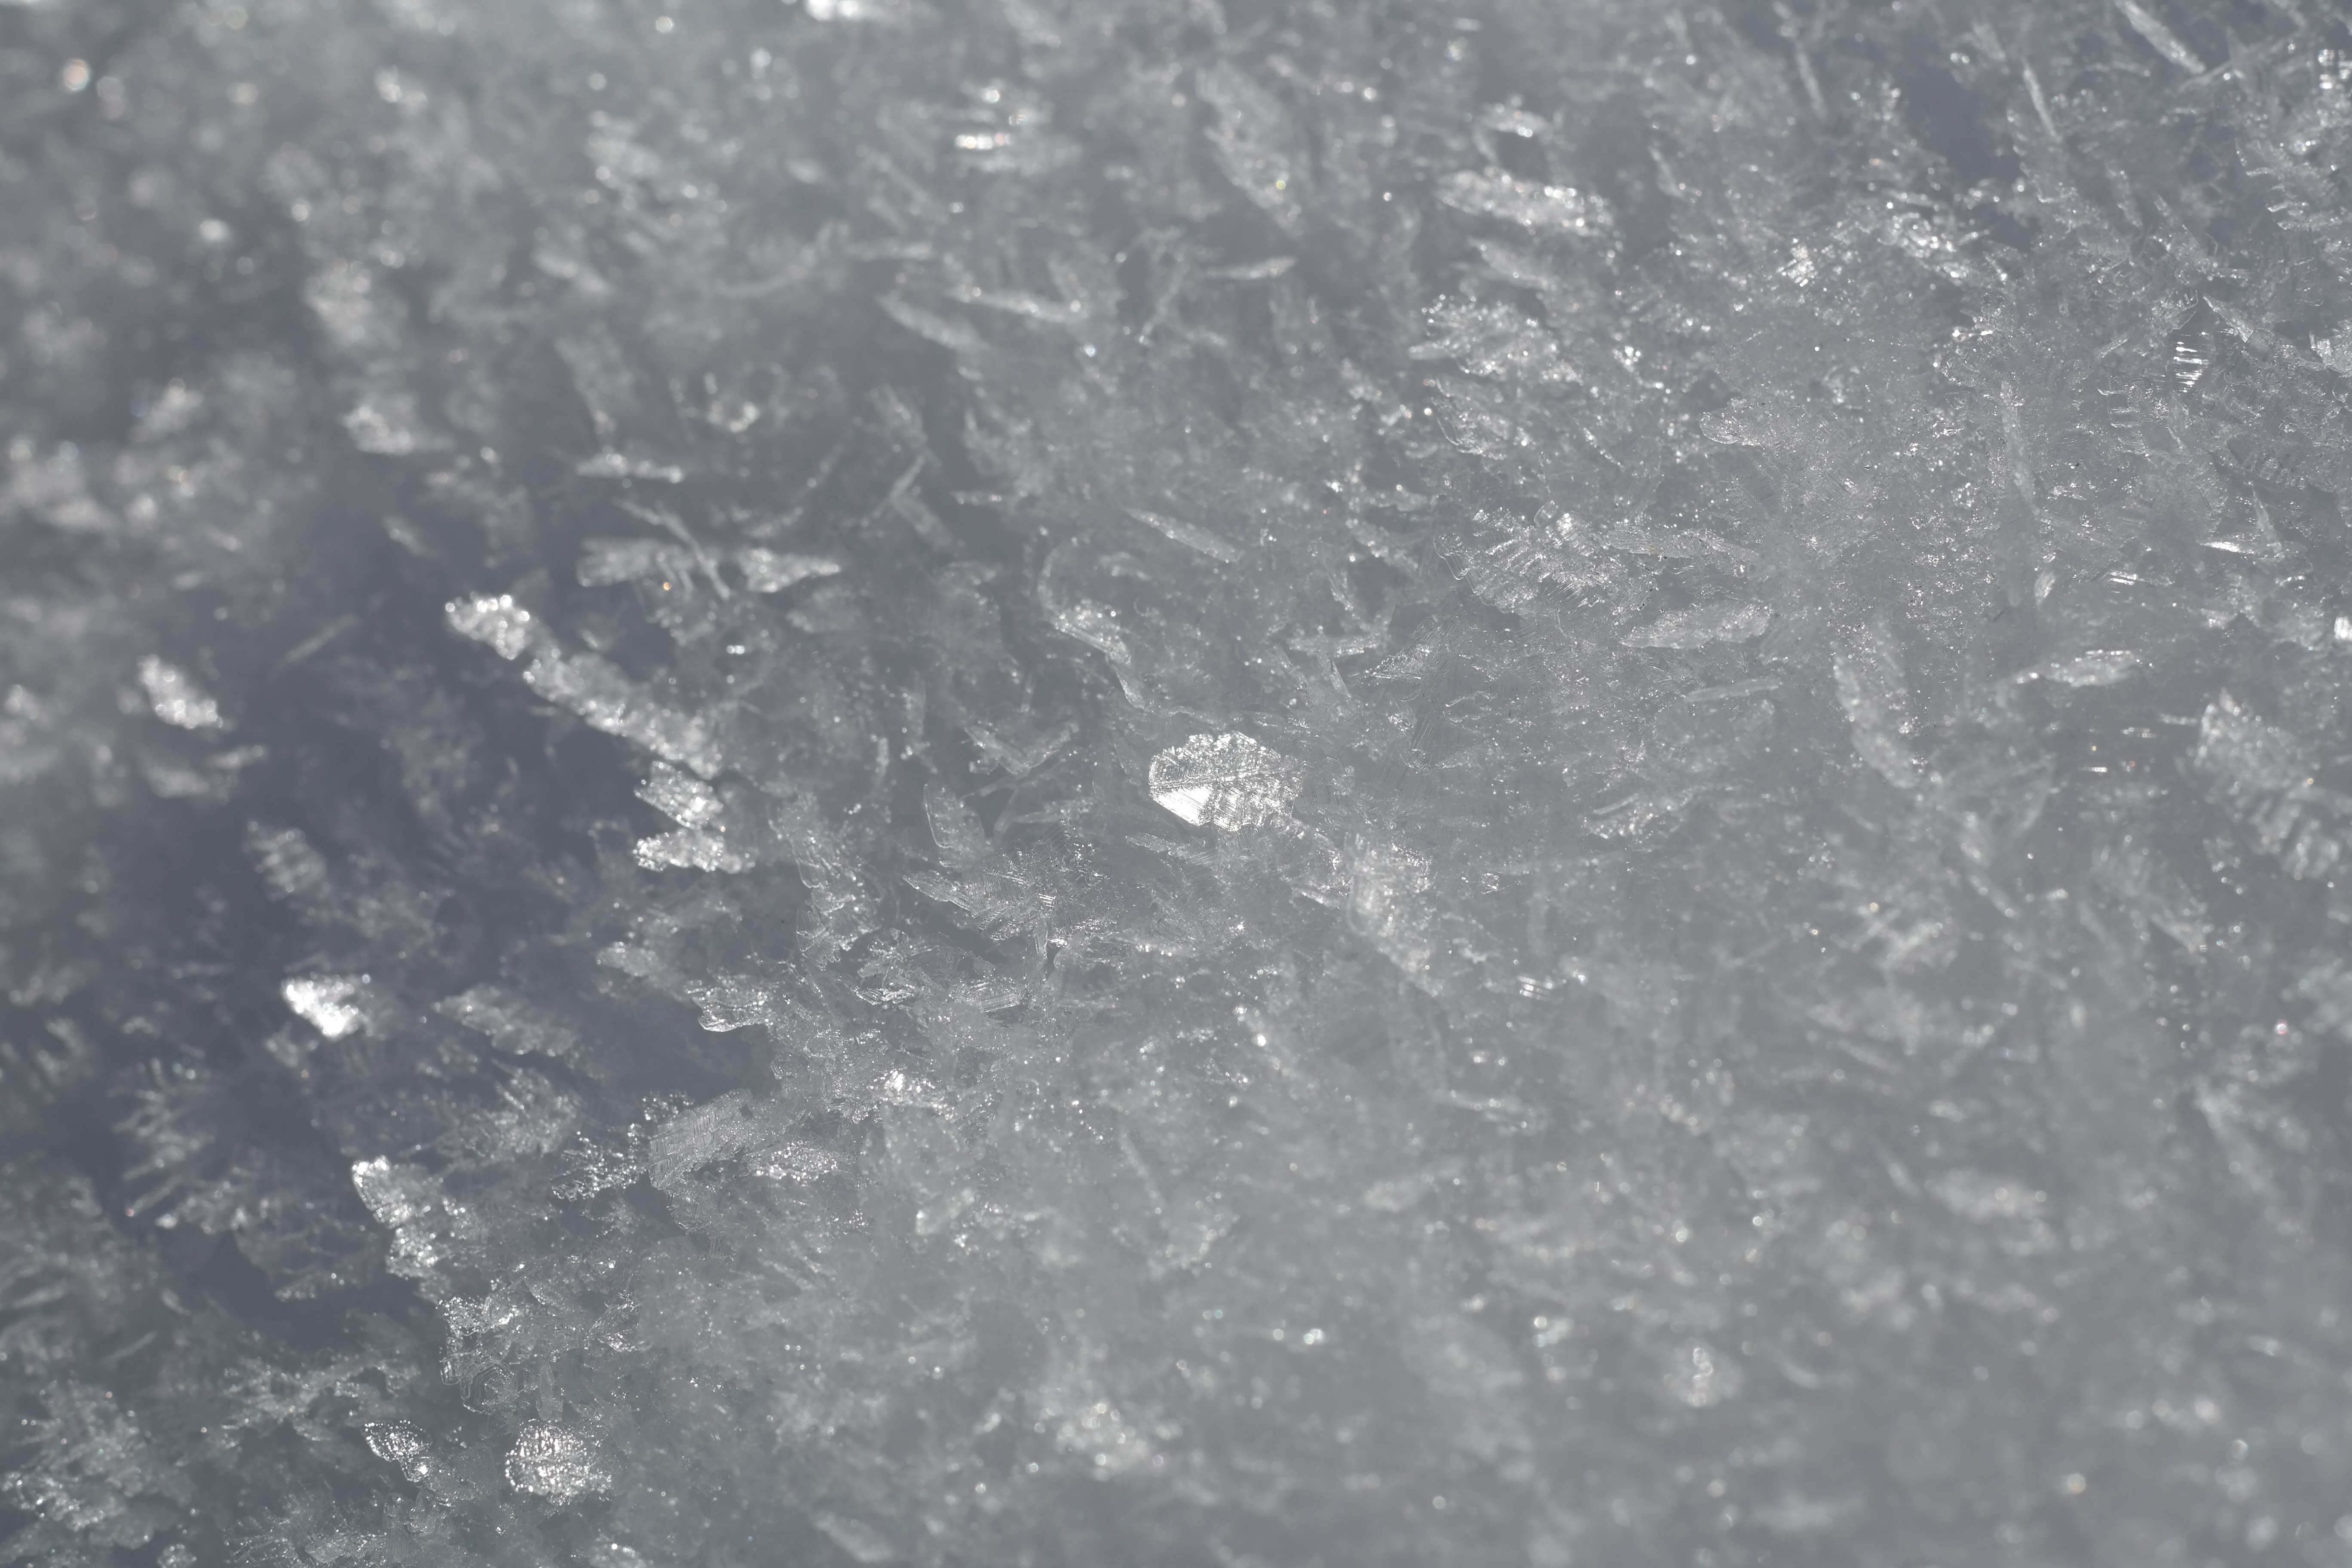
snow, cold, winter, white, texture, frost, asphalt, ice, weather, icy, frosty, freezing, eiskristalle, crystals, rain and snow mixed